Psychokinesis (film)

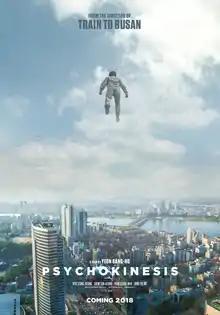
Theatrical release poster

Psychokinesis is a 2018 South Korean superhero film written and directed by Yeon Sang-ho. The film stars Ryu Seung-ryong, Shim Eun-kyung, Park Jeong-min, Kim Min-jae and Jung Yu-mi in the lead roles. This is director Yeon Sang-ho's second live-action film, following his live-action debut "Train to Busan" in 2016. It is the first South Korean superhero film, and revolves around a bank security guard who gains telekinetic superpowers after drinking water from a mountain spring affected by a meteor, and decides to use them for saving his estranged daughter and her neighborhood from an evil construction company.